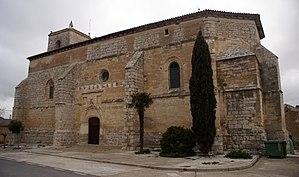
San Martín de Valvení est une commune de la province de Valladolid dans la communauté autonome de Castille-et-León en Espagne.